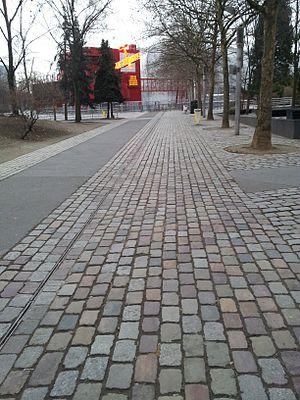
Une allée qui vous dirige vers la salle de spectacle Le Zenith dans le parc de la Villette du 19e arrondissement de Paris en France. Au fond folie R6 par Bernard Tschumi transformée en billetterie pour Le Zénith. Русский: Аллея парка Ля Вилет, ведущая к концертному залу Зенит (19-й округ Парижа, Франция)
Le Zénith Paris - La Villette est une salle de concert parisienne, située dans le parc de la Villette, dans le XIXᵉ arrondissement, sur le bord du canal de l'Ourcq. Sa capacité maximum est de 6 804 places.